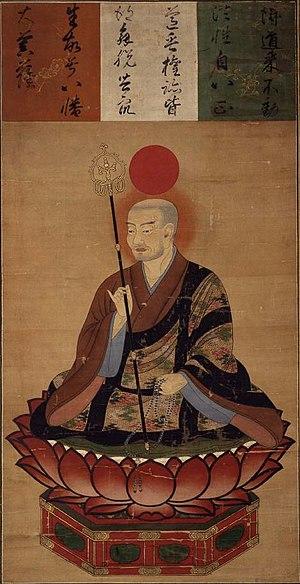
Hachiman est le dieu shinto de la guerre et le protecteur divin du Japon et du peuple japonais. Son nom signifie « Dieu aux huit banderoles ». Son animal symbolique et messager est le pigeon.
Le terme honji suijaku ou honchi suijaku dans la terminologie religieuse japonaise renvoie à une théorie largement acceptée jusqu'à l'ère Meiji selon laquelle des divinités bouddhistes indiennes ont choisi d'apparaître au Japon comme des kamis natifs, afin de plus facilement convertir et sauver les Japonais. Cette théorie affirme que certains kamis ne sont en fait que des manifestations locales de divinités bouddhistes. Les deux entités forment un tout indivisible appelé gongen et, en théorie, devraient avoir un statut égal, mais dans l'histoire cela n'a pas toujours été le cas. Au début de l'époque de Nara par exemple, le honji est jugé plus important, et ce n'est que plus tard que les deux en viennent à être considérés comme égaux. Au cours de la fin de l'époque de Kamakura il est même proposé que les kamis sont les divinités d'origine et les bouddhas leurs manifestations.